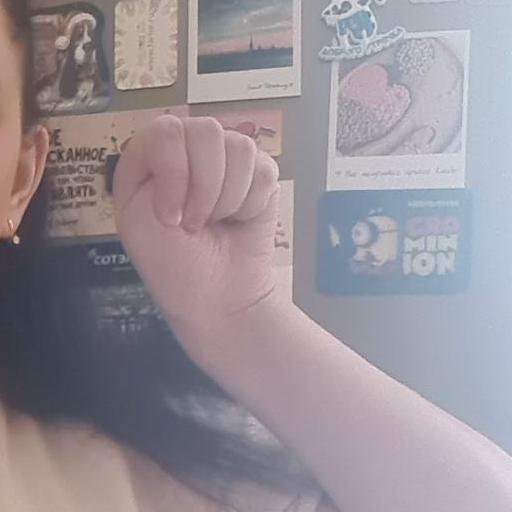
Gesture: fist